Michael Baber

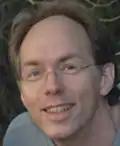
Michael Baber in 2010

Michael Baber is an American freelance music editor who has worked on several popular American TV shows.